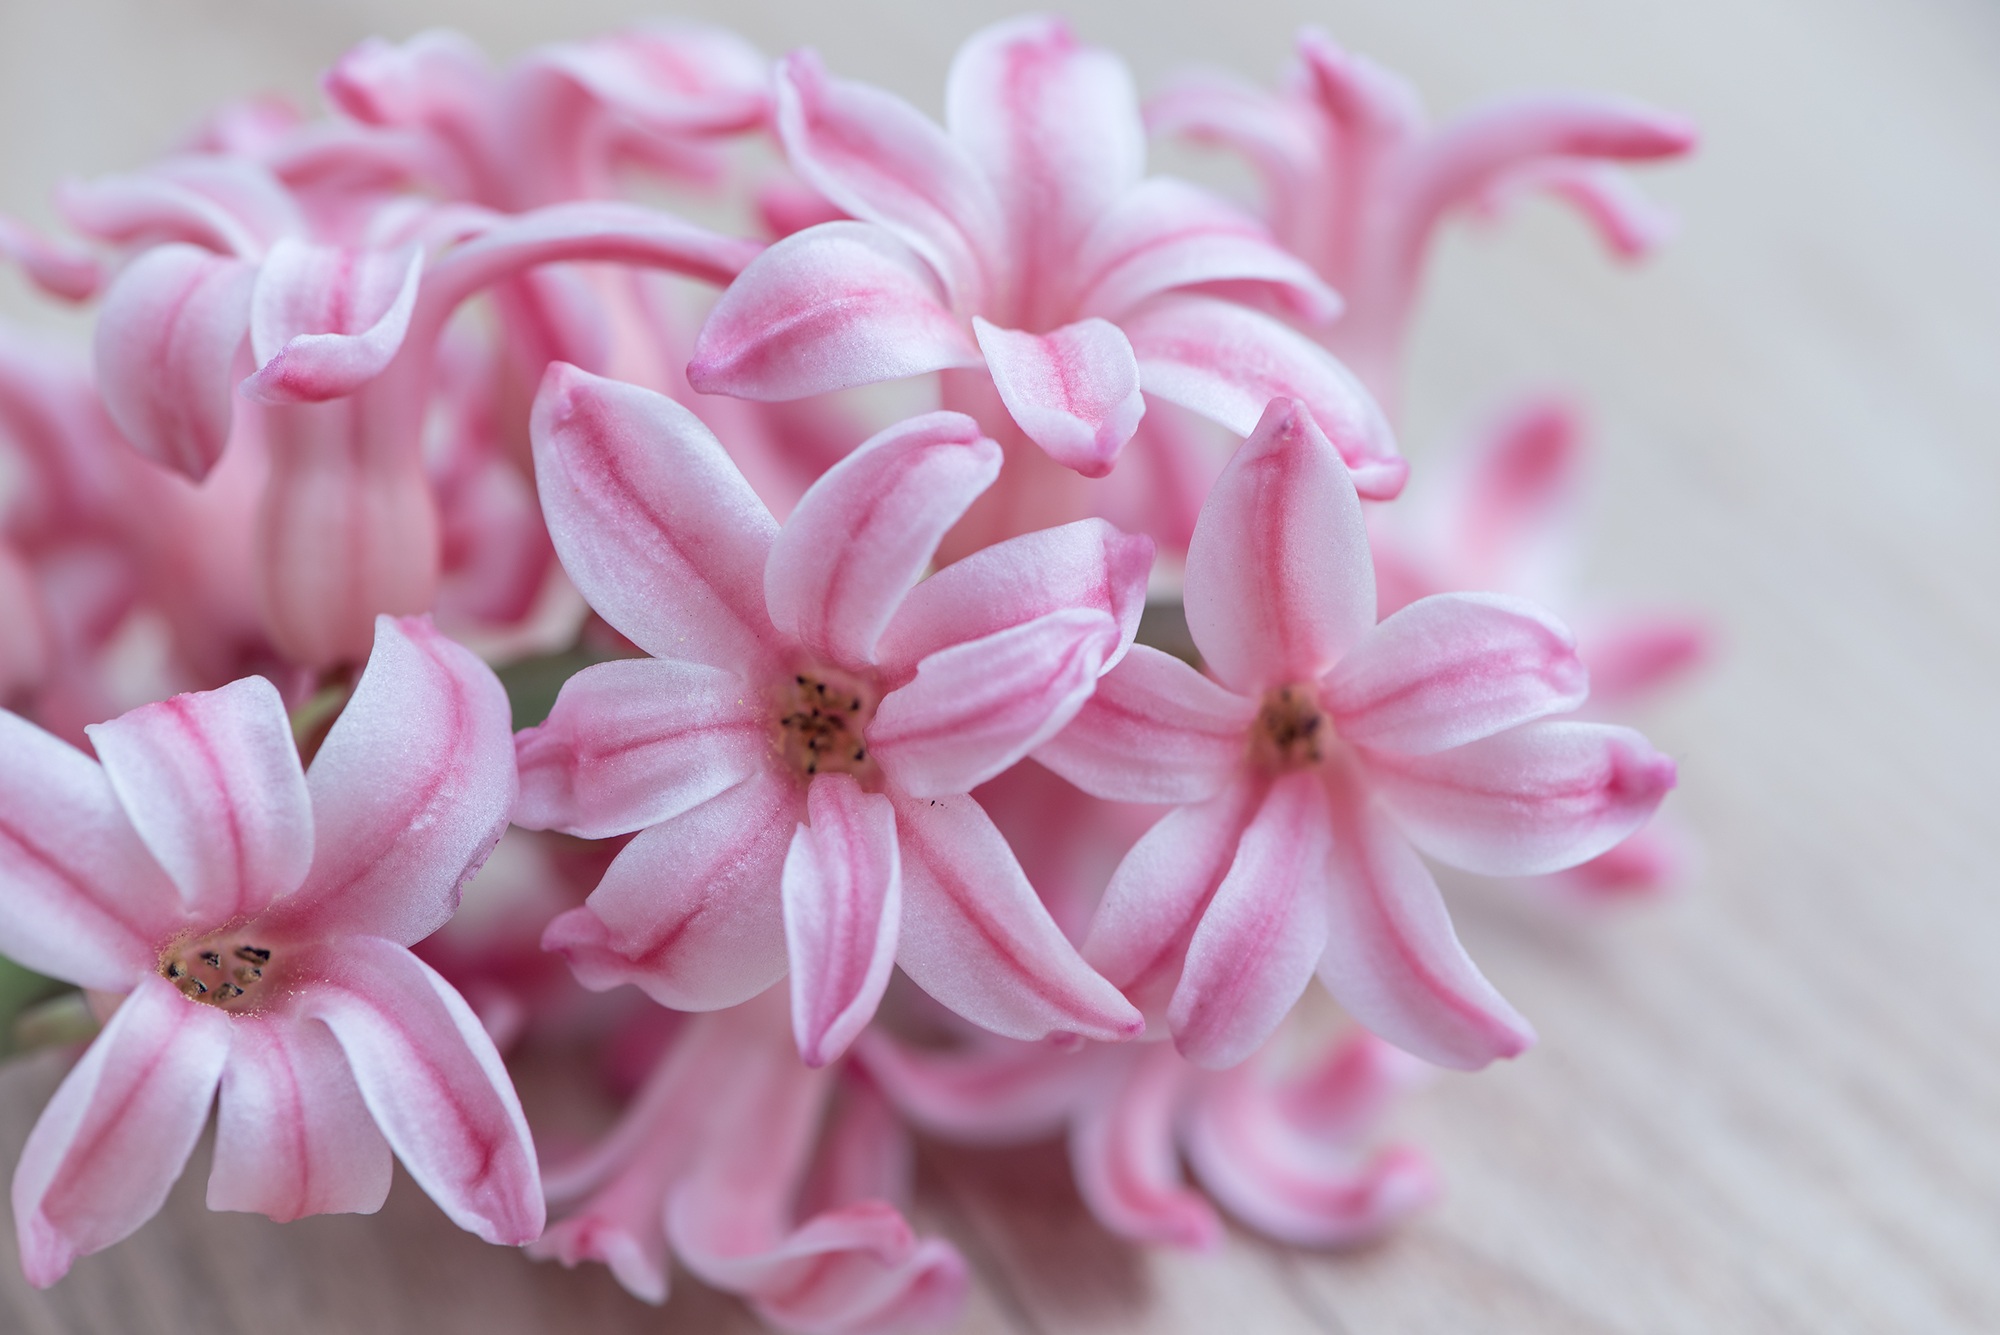
blossom, plant, flower, petal, pink, close, flowers, fragrant, hyacinth, spring flower, pink flower, pink flowers, flowering plant, daisy family, flowers photography, fragrant flower, land plant